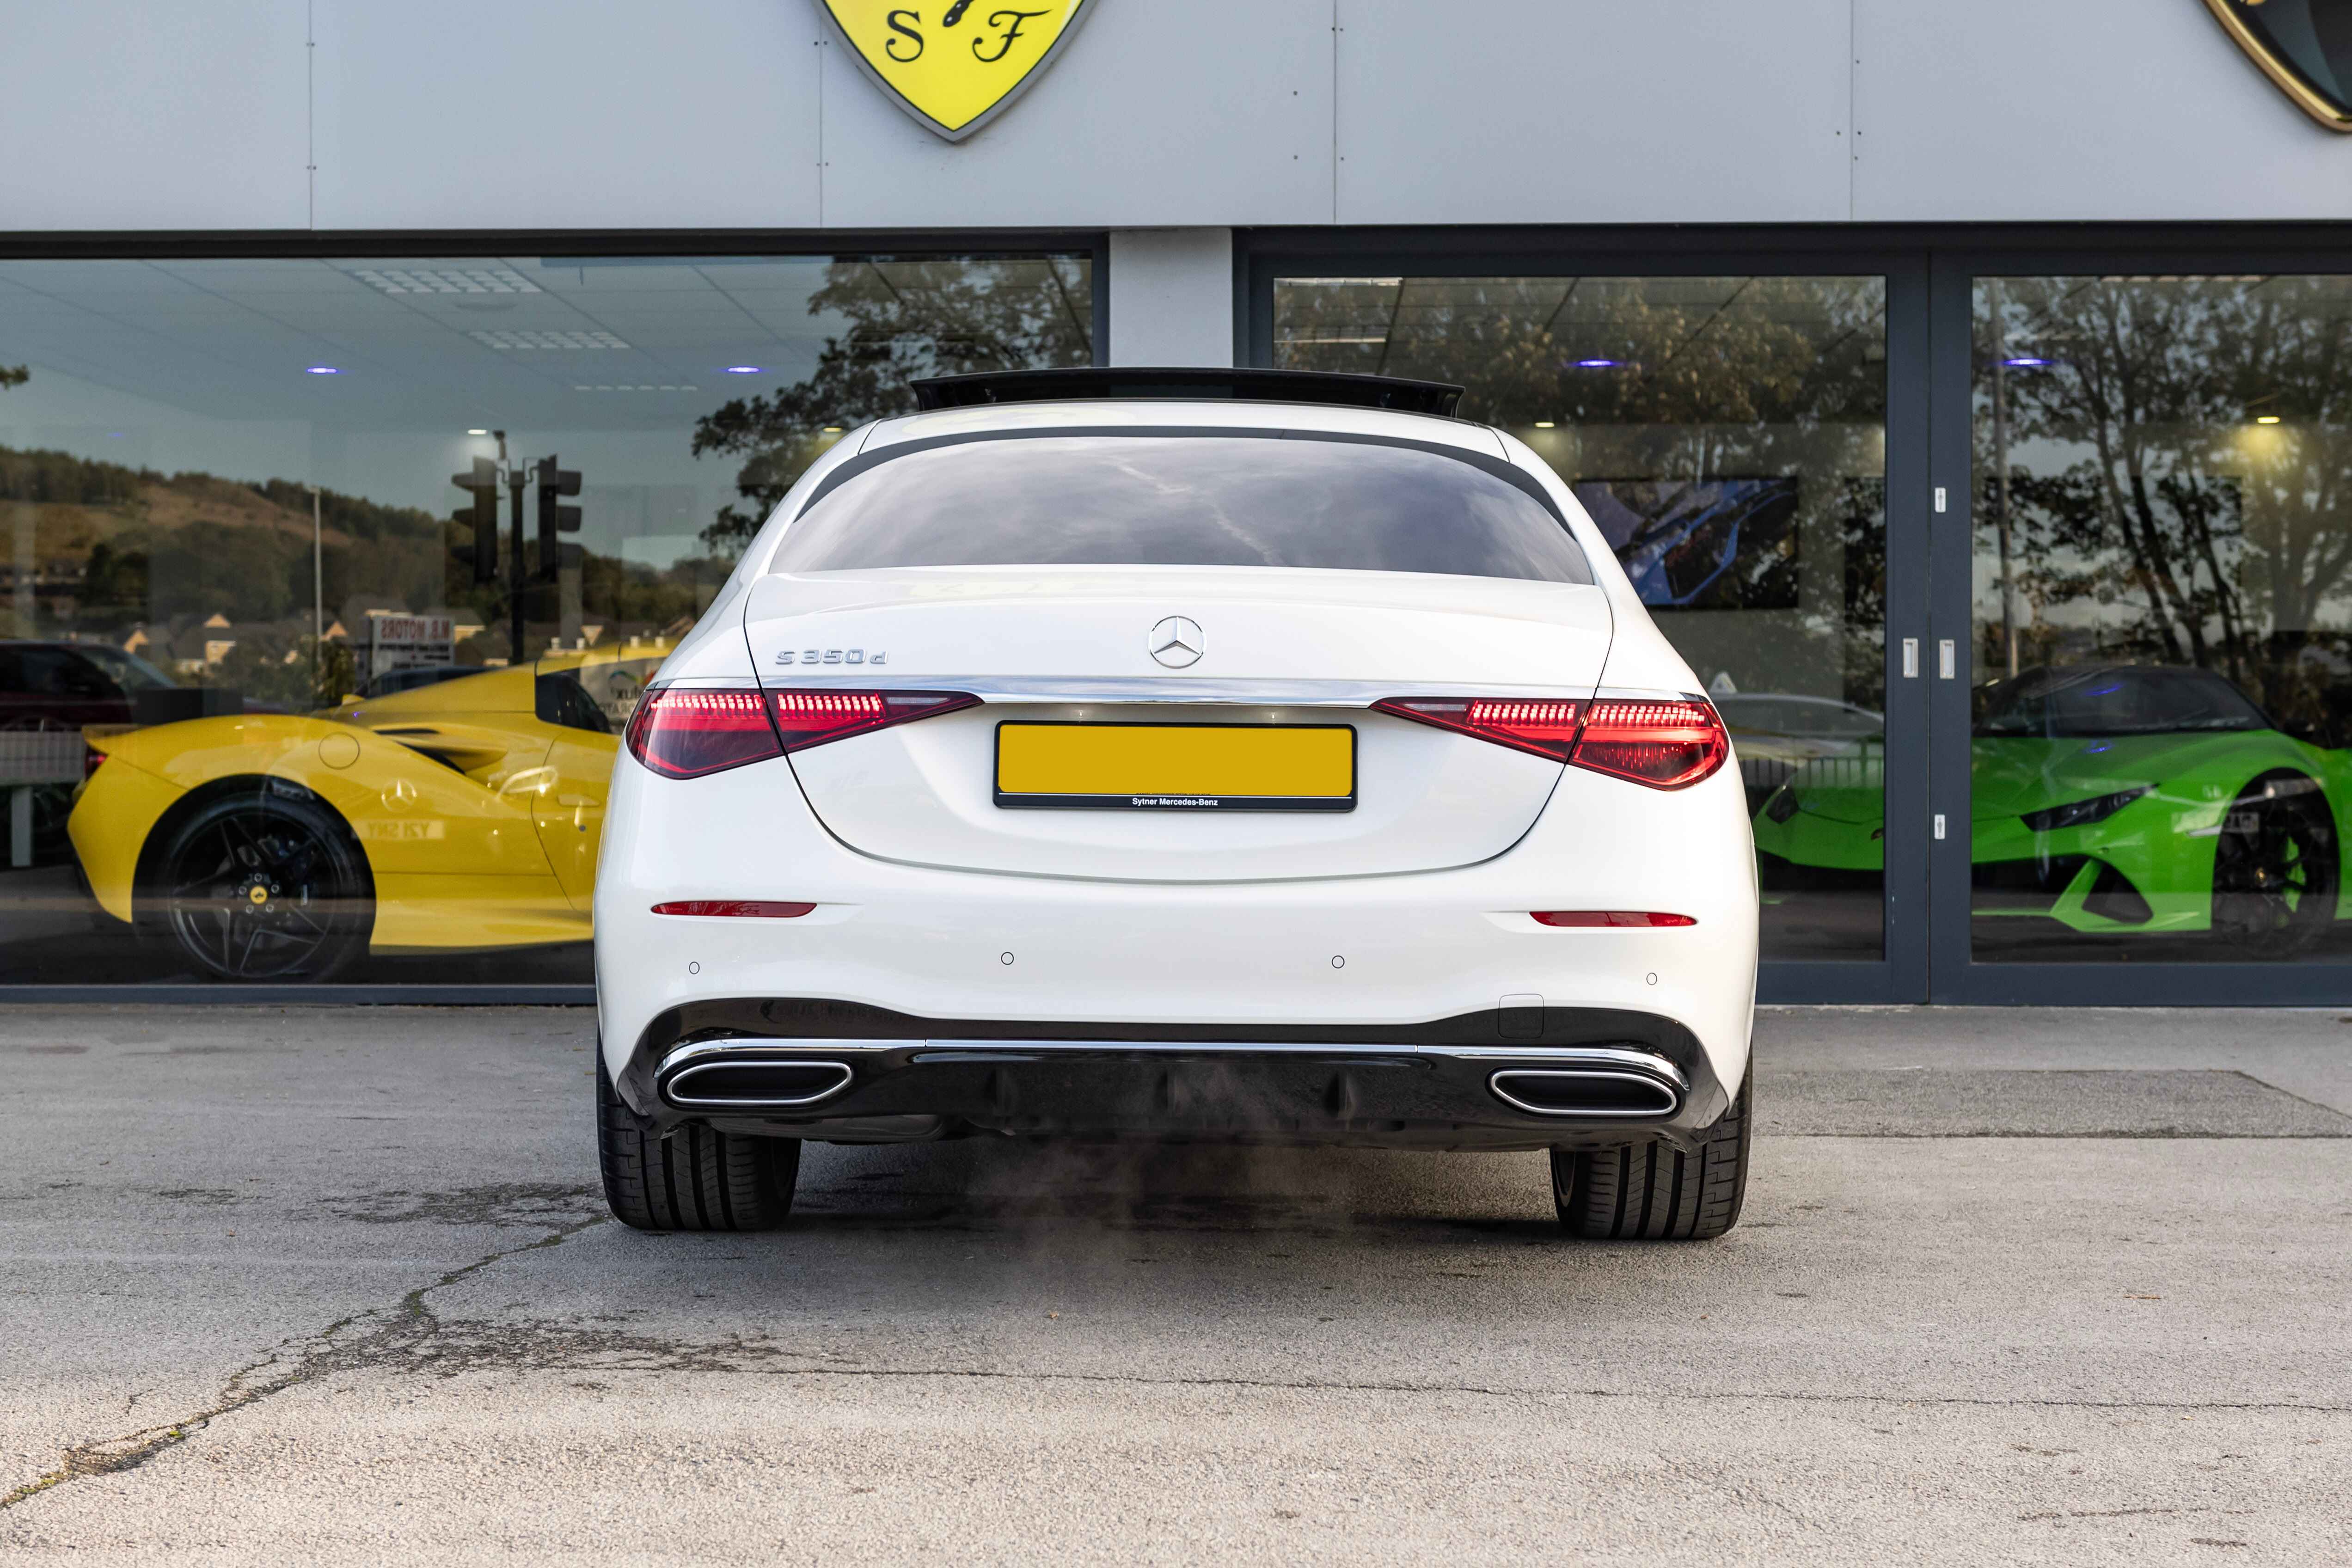
car, vehicle, automotive exterior, automotive tire, personal luxury car, automotive lighting, spoke, alloy wheel, bumper, automotive wheel system, car door, hardtop, hubcap, fender, luxury vehicle, Automotive side view mirror, executive car, sedan, hood, mercedes benz, automotive mirror, full size car, performance car, mid size car, vehicle registration plate, windshield, sports sedan, rear view mirror, coupe, silver, grille, headlamp, Automotive side marker light, kit car, sports car, compact car, tire care, car dealership, trunk